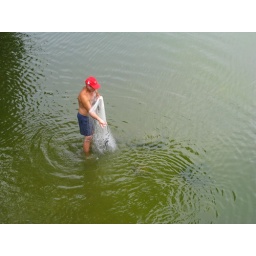
This guy is fishing in a lake in Ipanema, dead in the middle of the city. They catch fish here, too.